Canadian cuisine

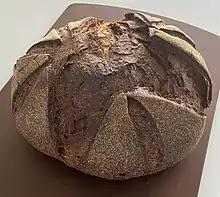
Loaf of Ukrainian rye bread from New Westminster

In Canada's Prairie provinces, which saw significant immigration from Eastern and Northern Europe in the pre-WWI era, Ukrainian, German, and Polish cuisines are strong culinary influences. Such examples include perogies, kielbasa, and babka. Emigration from Russia to Western Canada in the late 19th and early 20th centuries also established a Doukhobor influence, noted in particular for its emphasis on vegetarian recipes on the cuisine of the British Columbia Interior and the Prairies.